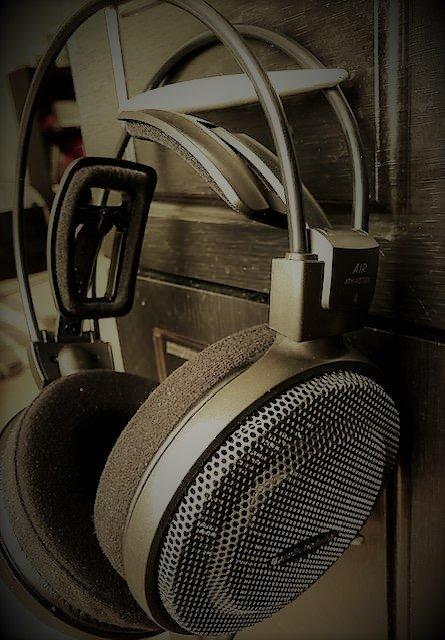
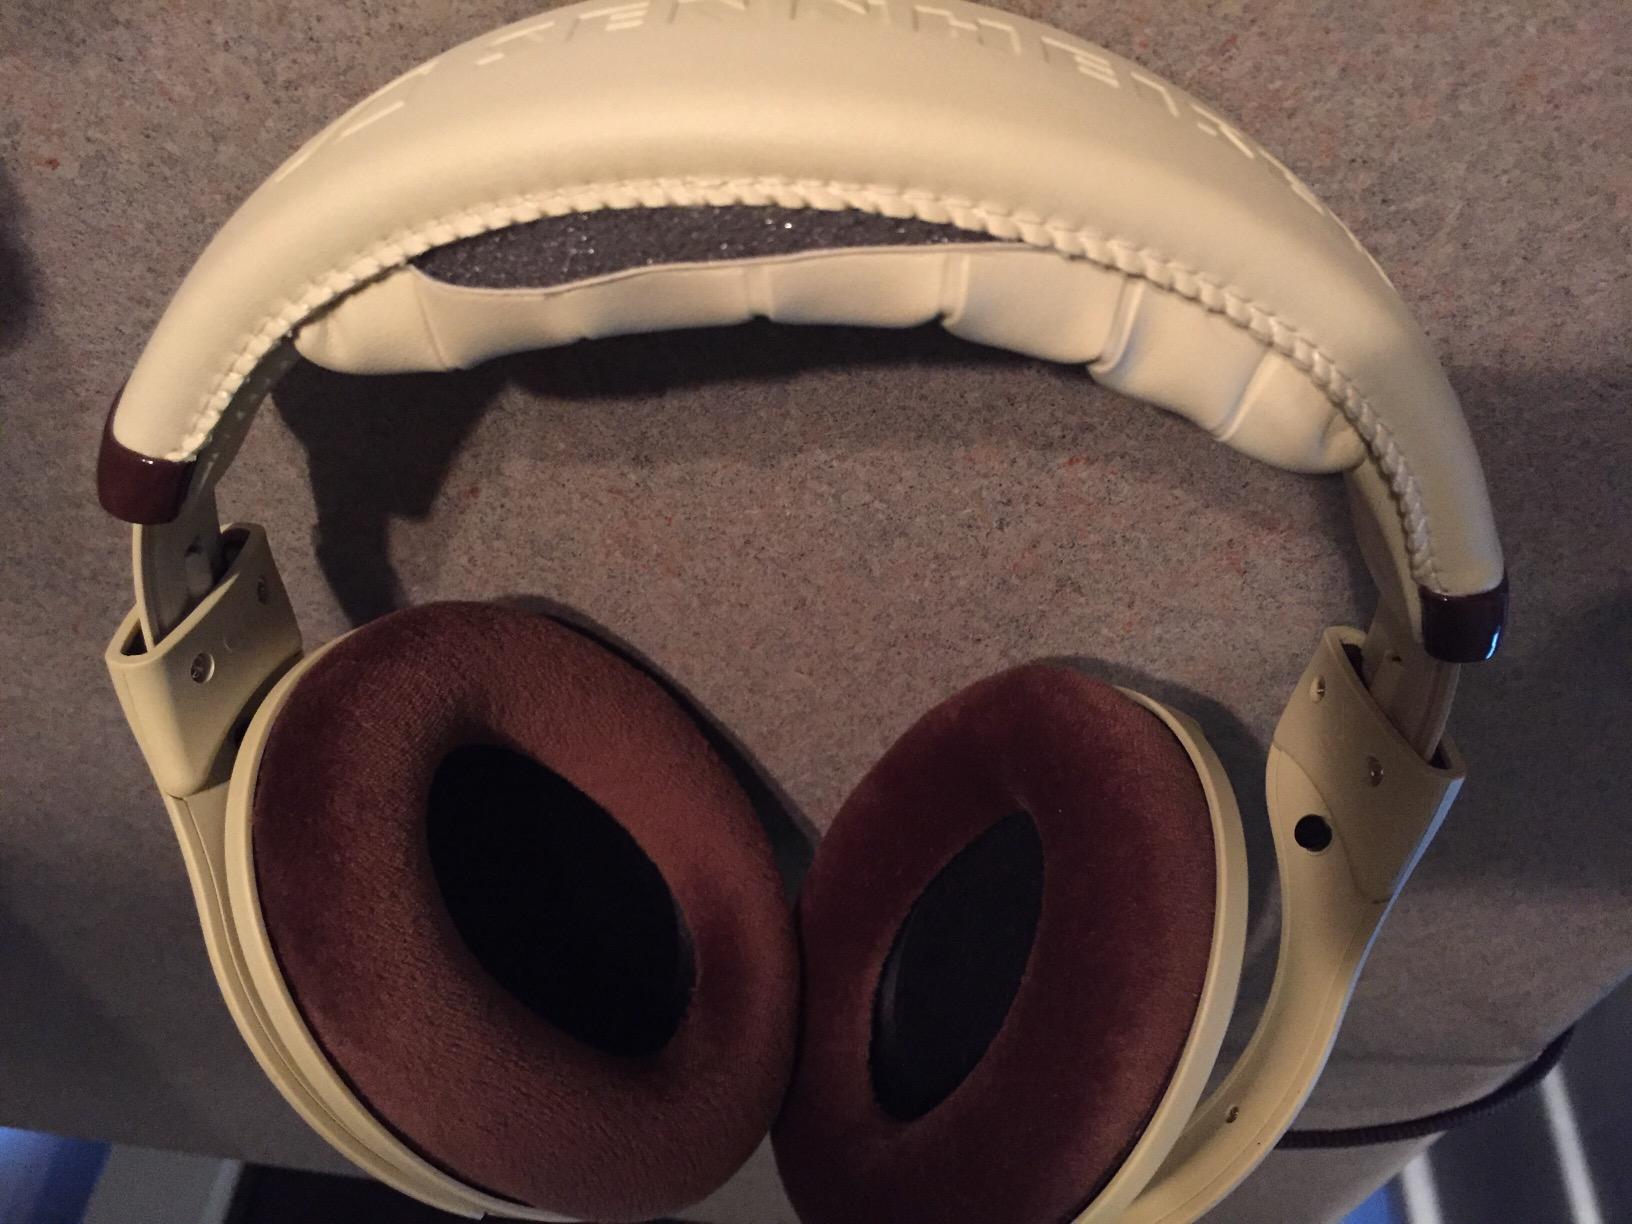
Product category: headphones
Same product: no